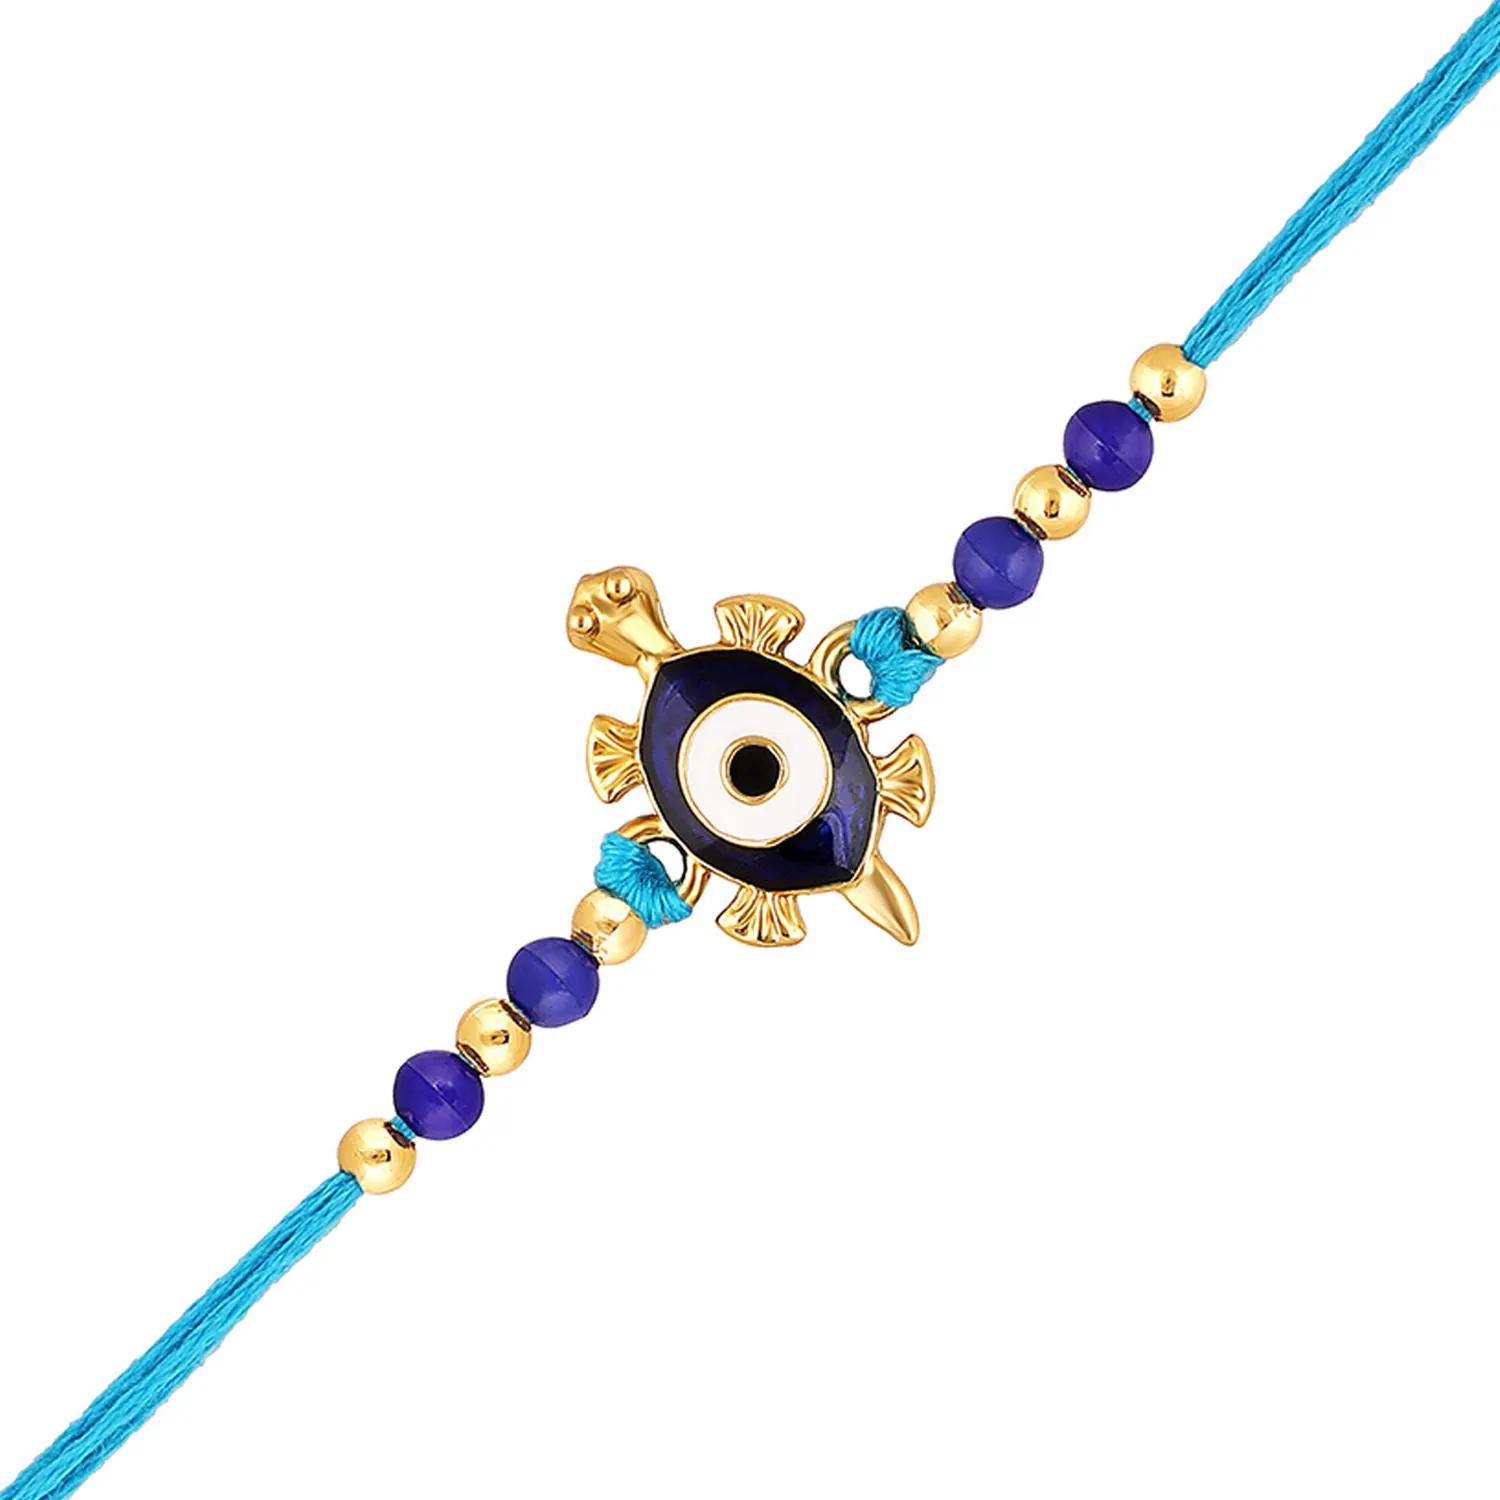
 Mahi Meenakari Enamel Evil Eye & Tortoise-Shaped Fancy Rakshabandhan Rakhi with Crystals for Brother, Bhai, Bro (RA1100755G)
Type: Rakhis
Brand: Mahi
Price: Rs. 219
 Celebrate Raksha Bandhan with our exquisitely crafted Rakhi, designed to strengthen the bond between siblings. This traditional Rakhi features intricate beadwork and durable thread, ensuring it stands the test of time. Handmade with care, each Rakhi is a unique and meaningful gift for your brother. Each Rakhi carries heartfelt blessings and good wishes for your brother's well-being and success. Celebrates the bond of love and protection between siblings, a cherished tradition in Indian culture.
Features: The Rakhi is adorned with vibrant colors and attractive embellishments that add a touch of elegance to the celebration.,Content in Box : 1 Rakhi ; Cultural Significance: This beautiful Rakhi will acknowledge your love for Your Brother with the promise that your bond with him will grow stronger as time goes on.,Vibrant Colors: Adding bright and playful colors to the celebration will make it stand out and make it more enjoyable.,Celebrate the bond of love and protection with our exquisite Rakhis. Share the joy of Raksha Bandhan Festival with this beautiful Rakhi, a token of love, protection and blessings.,Adjustable Size and Easy to tie: Designed to fit wrists of all sizes. It is simple and easy to tie the Rakhi securely and effortlessly.
Included: 1 Rakhi